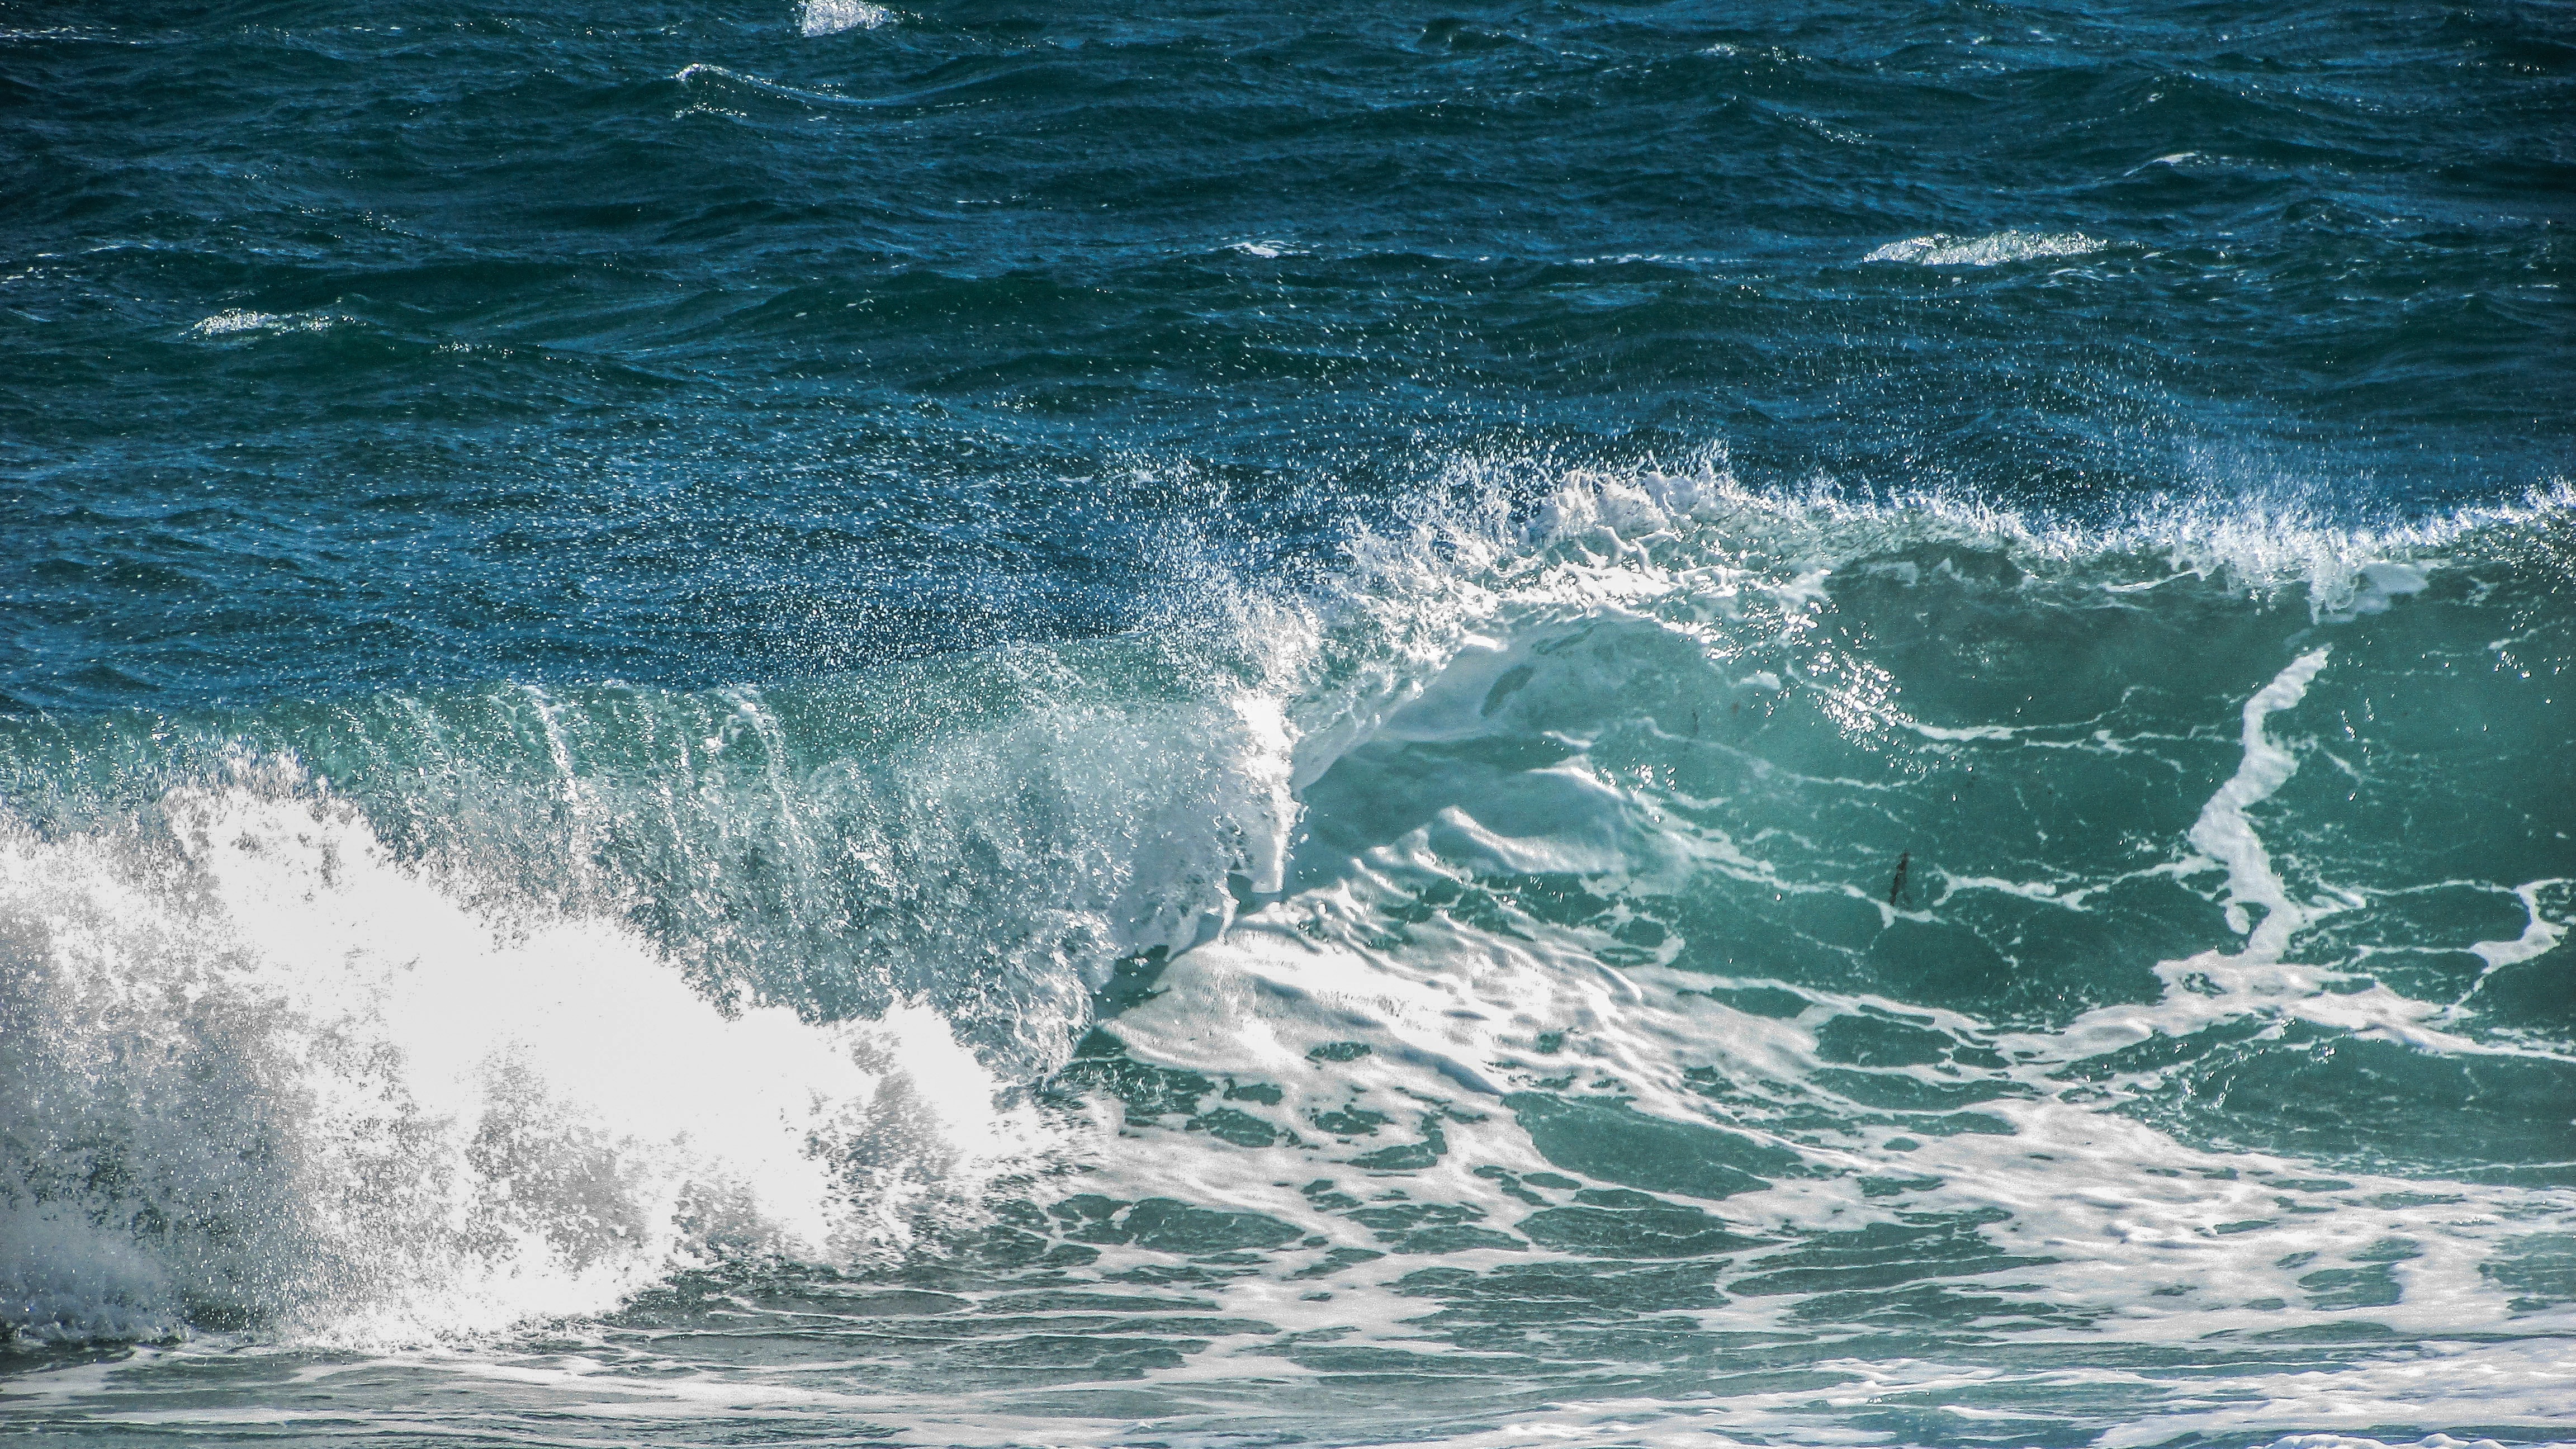
sea, coast, water, ocean, shore, wave, wind, foam, wild, spray, waves, wind wave